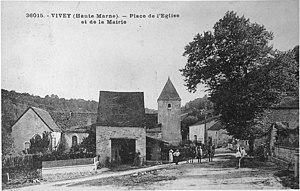
sur une vue du début du XXe siècle.
Vivey est une commune française située dans le département de la Haute-Marne, en région Grand Est.